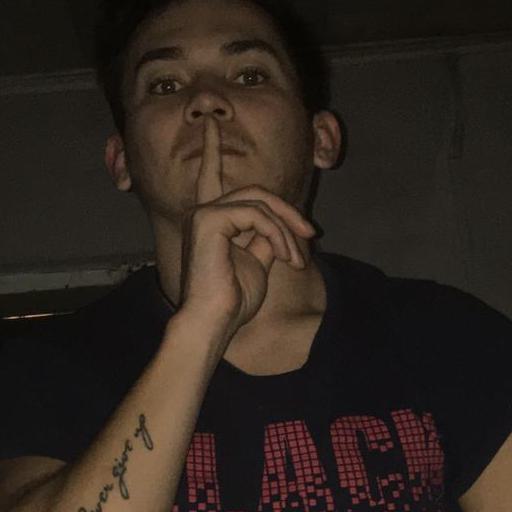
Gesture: mute